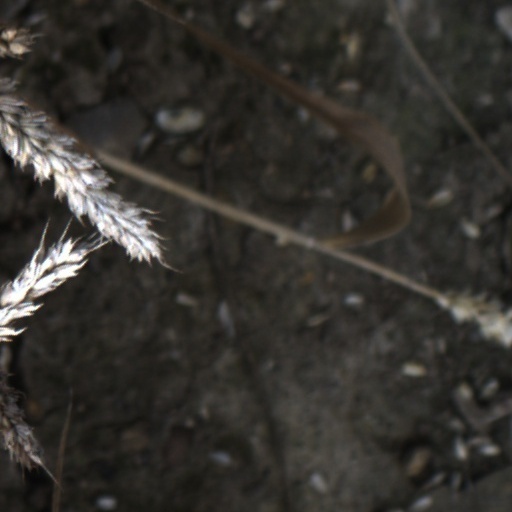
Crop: wheat